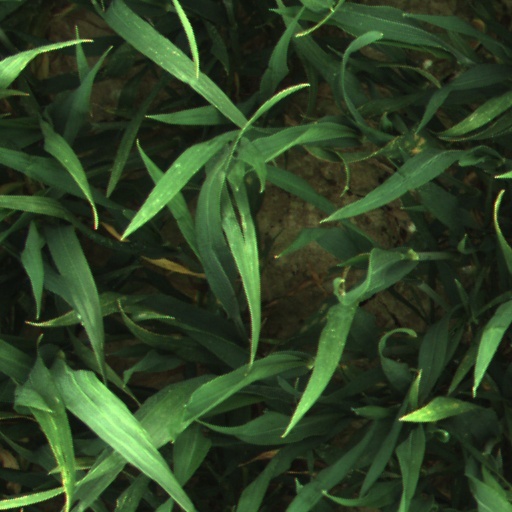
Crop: wheat